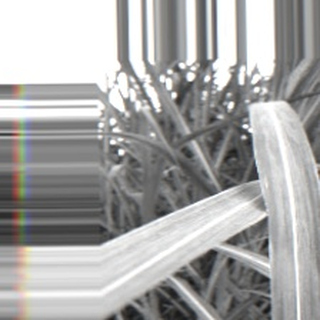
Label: sugarcane_bacterial_blight